Kohala, Hawaii

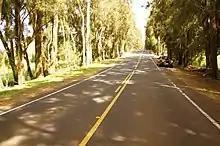
Ranch lands on both sides of a coniferous-lined Highway 250.

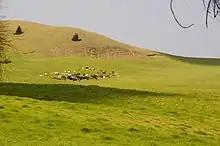
Views of ranch land may surprise some visitors to the Big Island. Looking southwest from the Kohala Mountain Road, Highway 250.

Major thoroughfares within Kohala include Akoni Pule Highway (Hawaii state route 270) which provides access to Pololū Valley. The Hawaii Belt Road which connects in the southern end of the Akoni Pule Highway to Kona in the south and Hāmākua to the east. The Kohala Mountain Road (250) provides a link between Waimea and the Kohala CDP's of Halaʻula, Hāwī, and Kapaʻau.